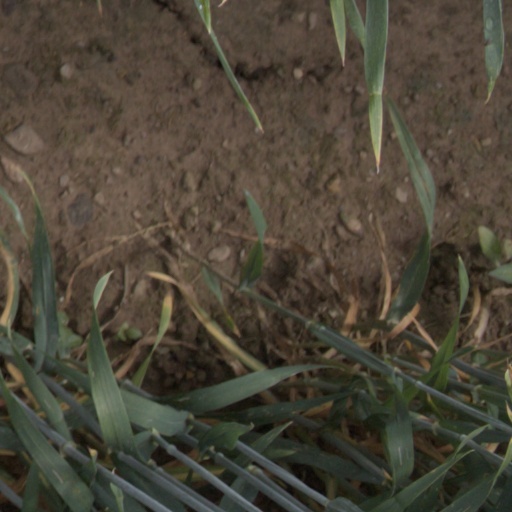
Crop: wheat